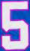
Number: 5